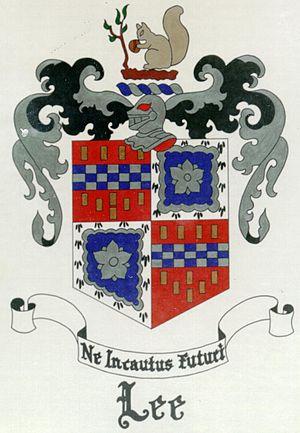
Francis Lightfoot Lee, né le 14 octobre 1734, mort le 11 juillet 1797, fut un des signataires de la déclaration d'indépendance des États-Unis en qualité de représentant de la Virginie.